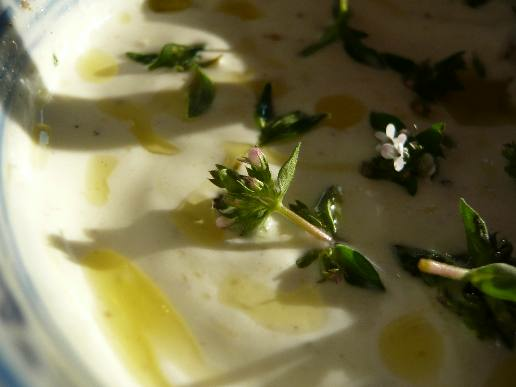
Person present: No